History of agriculture

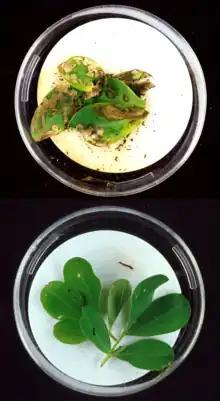
Bt-toxins in genetically modified peanut leaves (bottom) protect from damage by corn borers (top).

Advice on more productive techniques for farming began to appear in England in the mid-17th century, from writers such as Samuel Hartlib, Walter Blith and others. The main problem in sustaining agriculture in one place for a long time was the depletion of nutrients, most importantly nitrogen levels, in the soil. To allow the soil to regenerate, productive land was often let fallow and, in some places, crop rotation was used. The Dutch four-field rotation system was popularised by the British agriculturist Charles Townshend in the 18th century. The system (wheat, turnips, barley and clover) opened up a fodder crop and grazing crop allowing livestock to be bred year-round. The use of clover was especially important as the legume roots replenished soil nitrates.